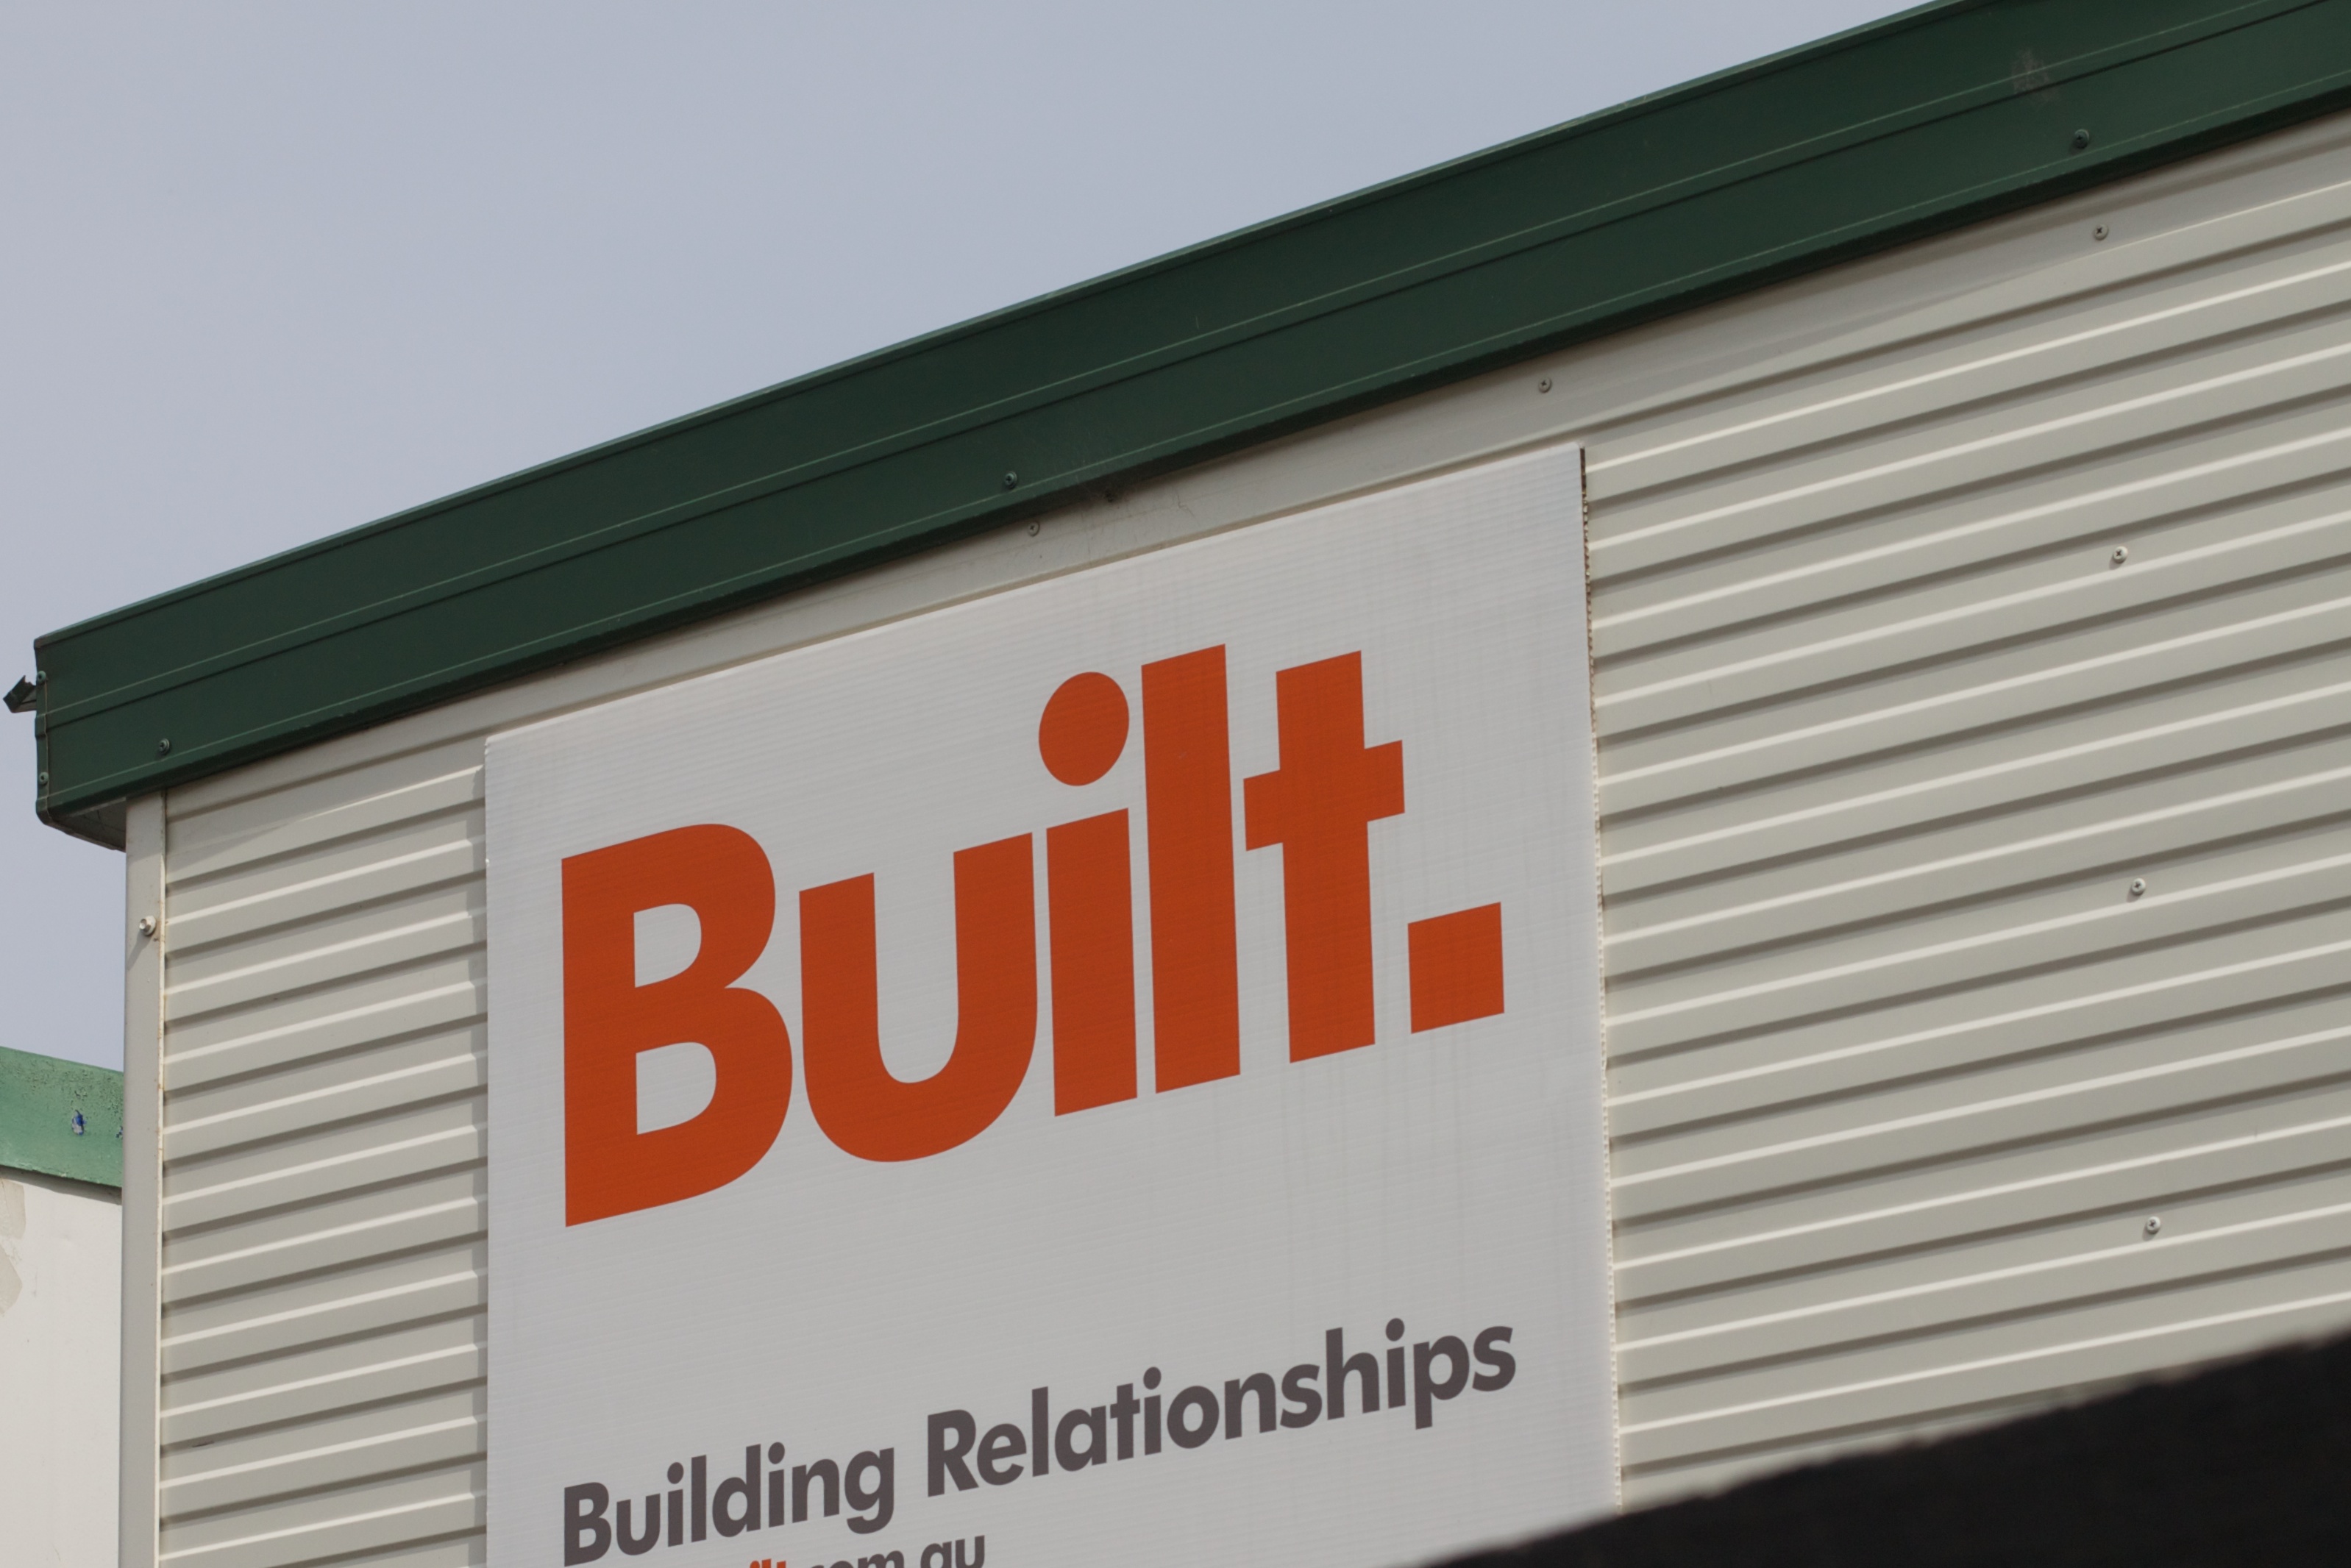
advertising, sign, street sign, signage, brand, design, auodyssey, siding, window covering